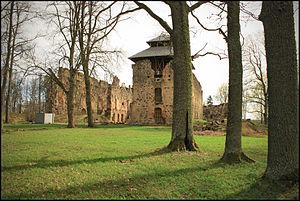
Johann von Blankenfeld, né en 1471 à Berlin, et mort le 9 septembre 1527, enterré dans l'église de Torquemada, en Espagne, est un docteur en droit, recteur d'université, conseiller des princes-électeurs du Saint-Empire romain germanique, protonotaire, orateur du prince électeur Joachim Iᵉʳ Nestor de Brandebourg à la cour papale, procureur général à Rome de l’Ordre Teutonique, évêque de Dorpat, évêque de Reval, et prince-archevêque de Riga.
Rauna est une localité de Lettonie, située dans les collines de Vidzeme à 20 km de Cēsis. C'est le centre administratif de la municipalité de Rauna.
La famille von Blankenfeld de Berlin est une famille de la noblesse immémoriale de Berlin. Cette famille se trouva aux commandes de la ville de Berlin entre 1294 et 1571 soit près de 300 ans sans discontinuer. On dénombre, à Berlin, sept bourgmestres von Blankenfeld pendant cette période de 300 ans. On remarque la présence de la famille von Blankenfeld sur Berlin de 1220 à 1896 soit près de sept siècles.